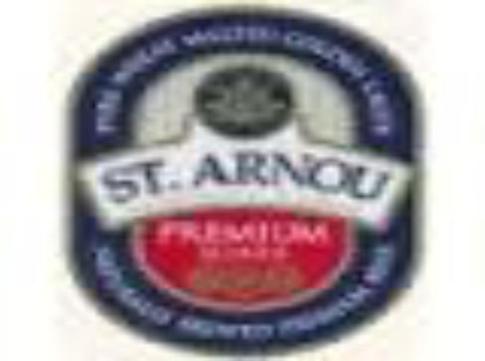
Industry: Food